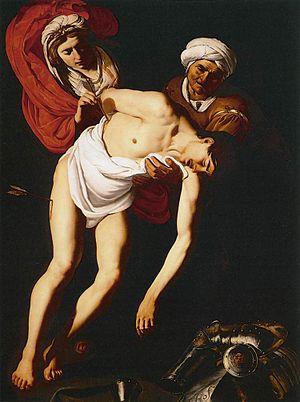
Saint Sébastien soigné par sainte Irène est un événement qui figure dans les légendes de saint Sébastien et de sainte Irène de Rome. Présent dans la littérature hagiographique à partir de la fin de la Renaissance, il n'est guère visible dans l'art avant cette période. Il devient célèbre en tant que sujet artistique populaire à partir des années 1610, bien qu'on le retrouve dans des scènes de prédelle dès le XVᵉ siècle.